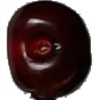
Label: Cherry 1